Tengai Makyō: Ziria

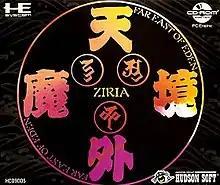
PC Engine cover art

, also known as Far East of Eden: Ziria, is a 1989 role-playing video game, which published by Hudson Soft on PC Engine CD-ROM². It is the first game in the "Tengai Makyo" ("Far East of Eden") series, and follows a plot based on the legend of Jiraiya. The game was popular in Japan because its release on the CD-ROM format, which made it a large game for its time filled with voiced cutscenes and CD audio music.